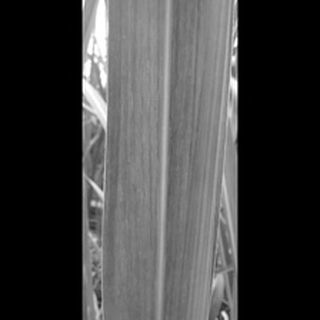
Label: healthy_sugarcane